Per 100.000 dollari ti ammazzo

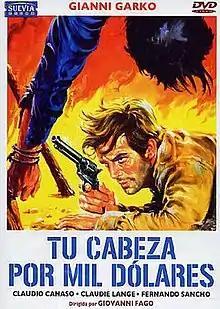
DVD cover

Per 100.000 dollari ti ammazzo (literally "I will kill you for 100,000 dollars" or "100,000 dollars for killing you", internationally released as Vengeance is Mine, For One Hundred Thousand Dollars for a Killing and One Hundred Thousand Dollars Per Killing) is a 1967 Italian Spaghetti Western film. It represents the directorial debut film of Giovanni Fago (here credited as Sidney Lean). On the set of this film Gianni Garko got to know Susanna Martinková, a Czechoslovak actress at her debut in an Italian production, who little later married the actor and had a daughter with him.